Mother Praxedes Carty

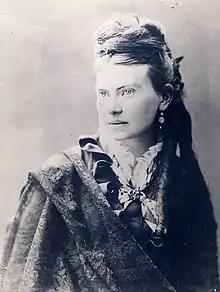

Mother Praxedes was born in Bawnboy in 1854 and was named Susan Carty. She was one of eleven children. In Bawnboy, she listened to the Parish Priest who advocated for helping others. Because of that, as a child, she became a guide to a blind woman, named Moira. In 1865, the family emigrated to St. Louis. In Cape Girardeau, she was impressed by the Loretto School and the sisters who worked there. Her family moved to Loretto, Kentucky in 1874. Her mother and father returned to Ireland.